Tiverton Preedy

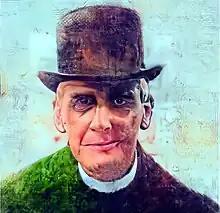

During his time at Theological College, Preedy had become keen on the concept of using sport to engender moral values, an idea much in vogue at the time and known as muscular Christianity. To this end, he decided to join a local sporting club, through which he hoped to come into closer contact with the local people. He initially joined a rugby football club, but resigned in protest at the team's decision to play a match on Good Friday.